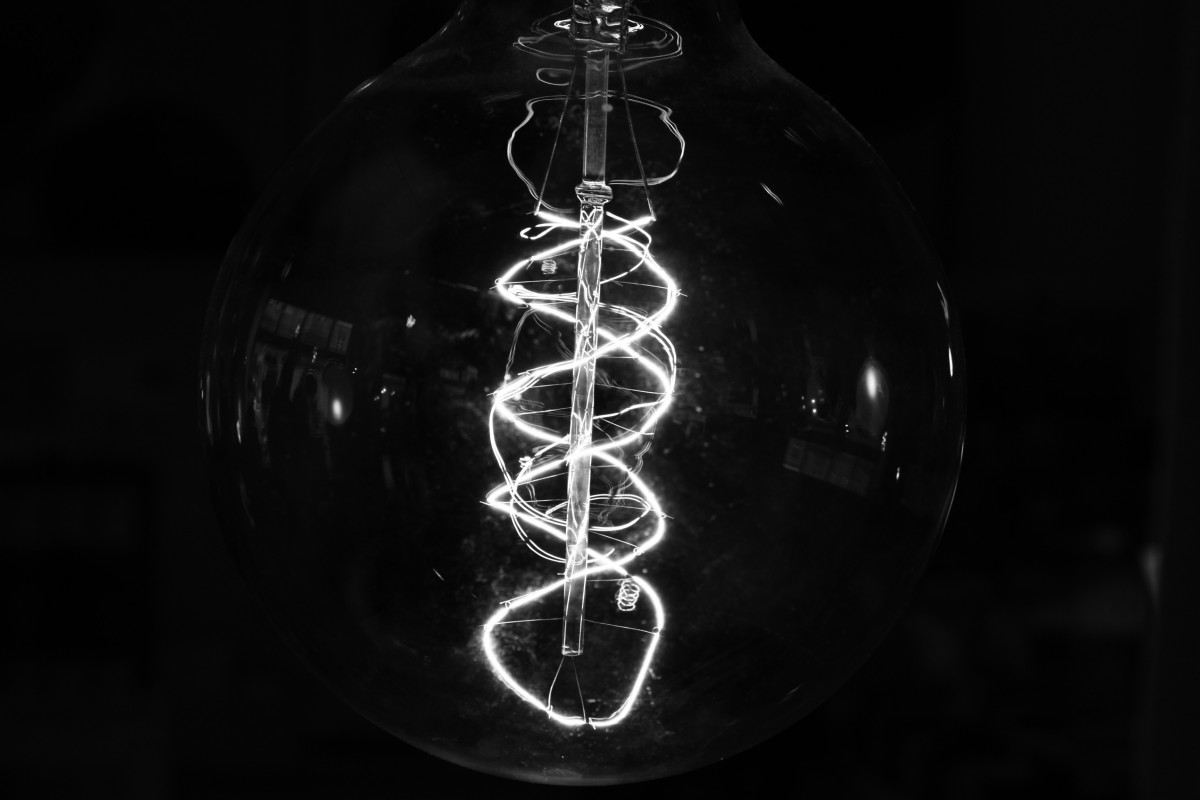
Tags: night, glass, reflection, darkness, lighting, circle, light fixture, sphere, shape, macro photography, monochrome photography